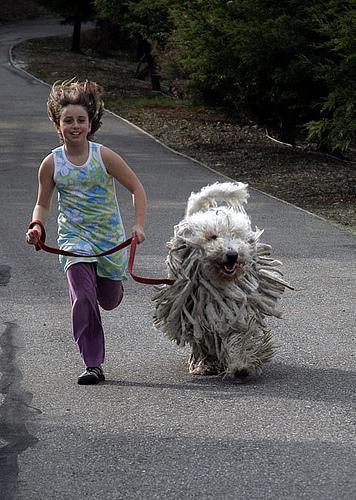
komondor